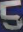
Number: 5